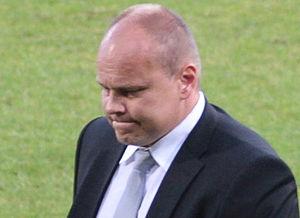
Mika-Matti « Mixu » Paatelainen est un ancien joueur et entraîneur de football finlandais. Il est actuellement le sélectionneur de l'équipe de Hong Kong